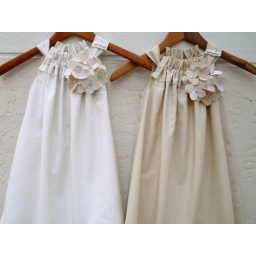
These were a custom order flower girl dresses for a customer in Minneapolis.